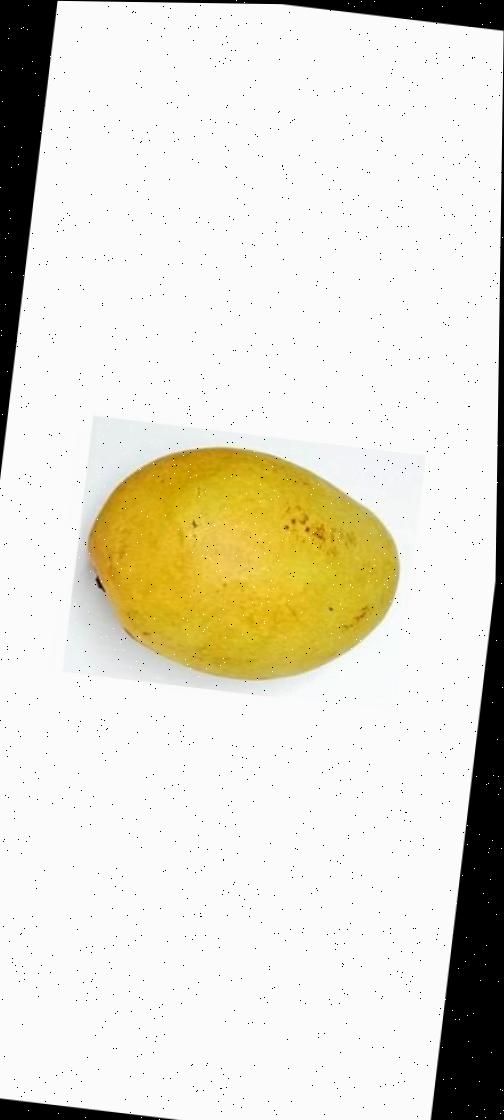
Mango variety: Bari-11